Fall of Antwerp

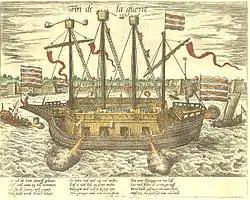
Dutch "Finis Belli", a fortified ship meant to break the Spanish blockade.

After the battle, Alexander Farnese noticed a group of Antwerpian ships stationed around one enormous vessel which turned out to be a floating battery, intended to attack the Spanish forts and the bridge over the Scheldt. It had four masts, three of which were topped with bullet-proof crow's nests where musketeers were stationed, its flanks were equipped with 20 large cannons and numerous small and medium pieces, and its hull was encased in cork and empty barrels wrapped in oakum to make it unsinkable. It could accommodate 500 musketeers. This was another Giambelli invention called the "Finis Belli" ("End of War"), into which they put great hope but the mission failed. The ship was simply too big and unwieldy. It was an expensive abject failure.